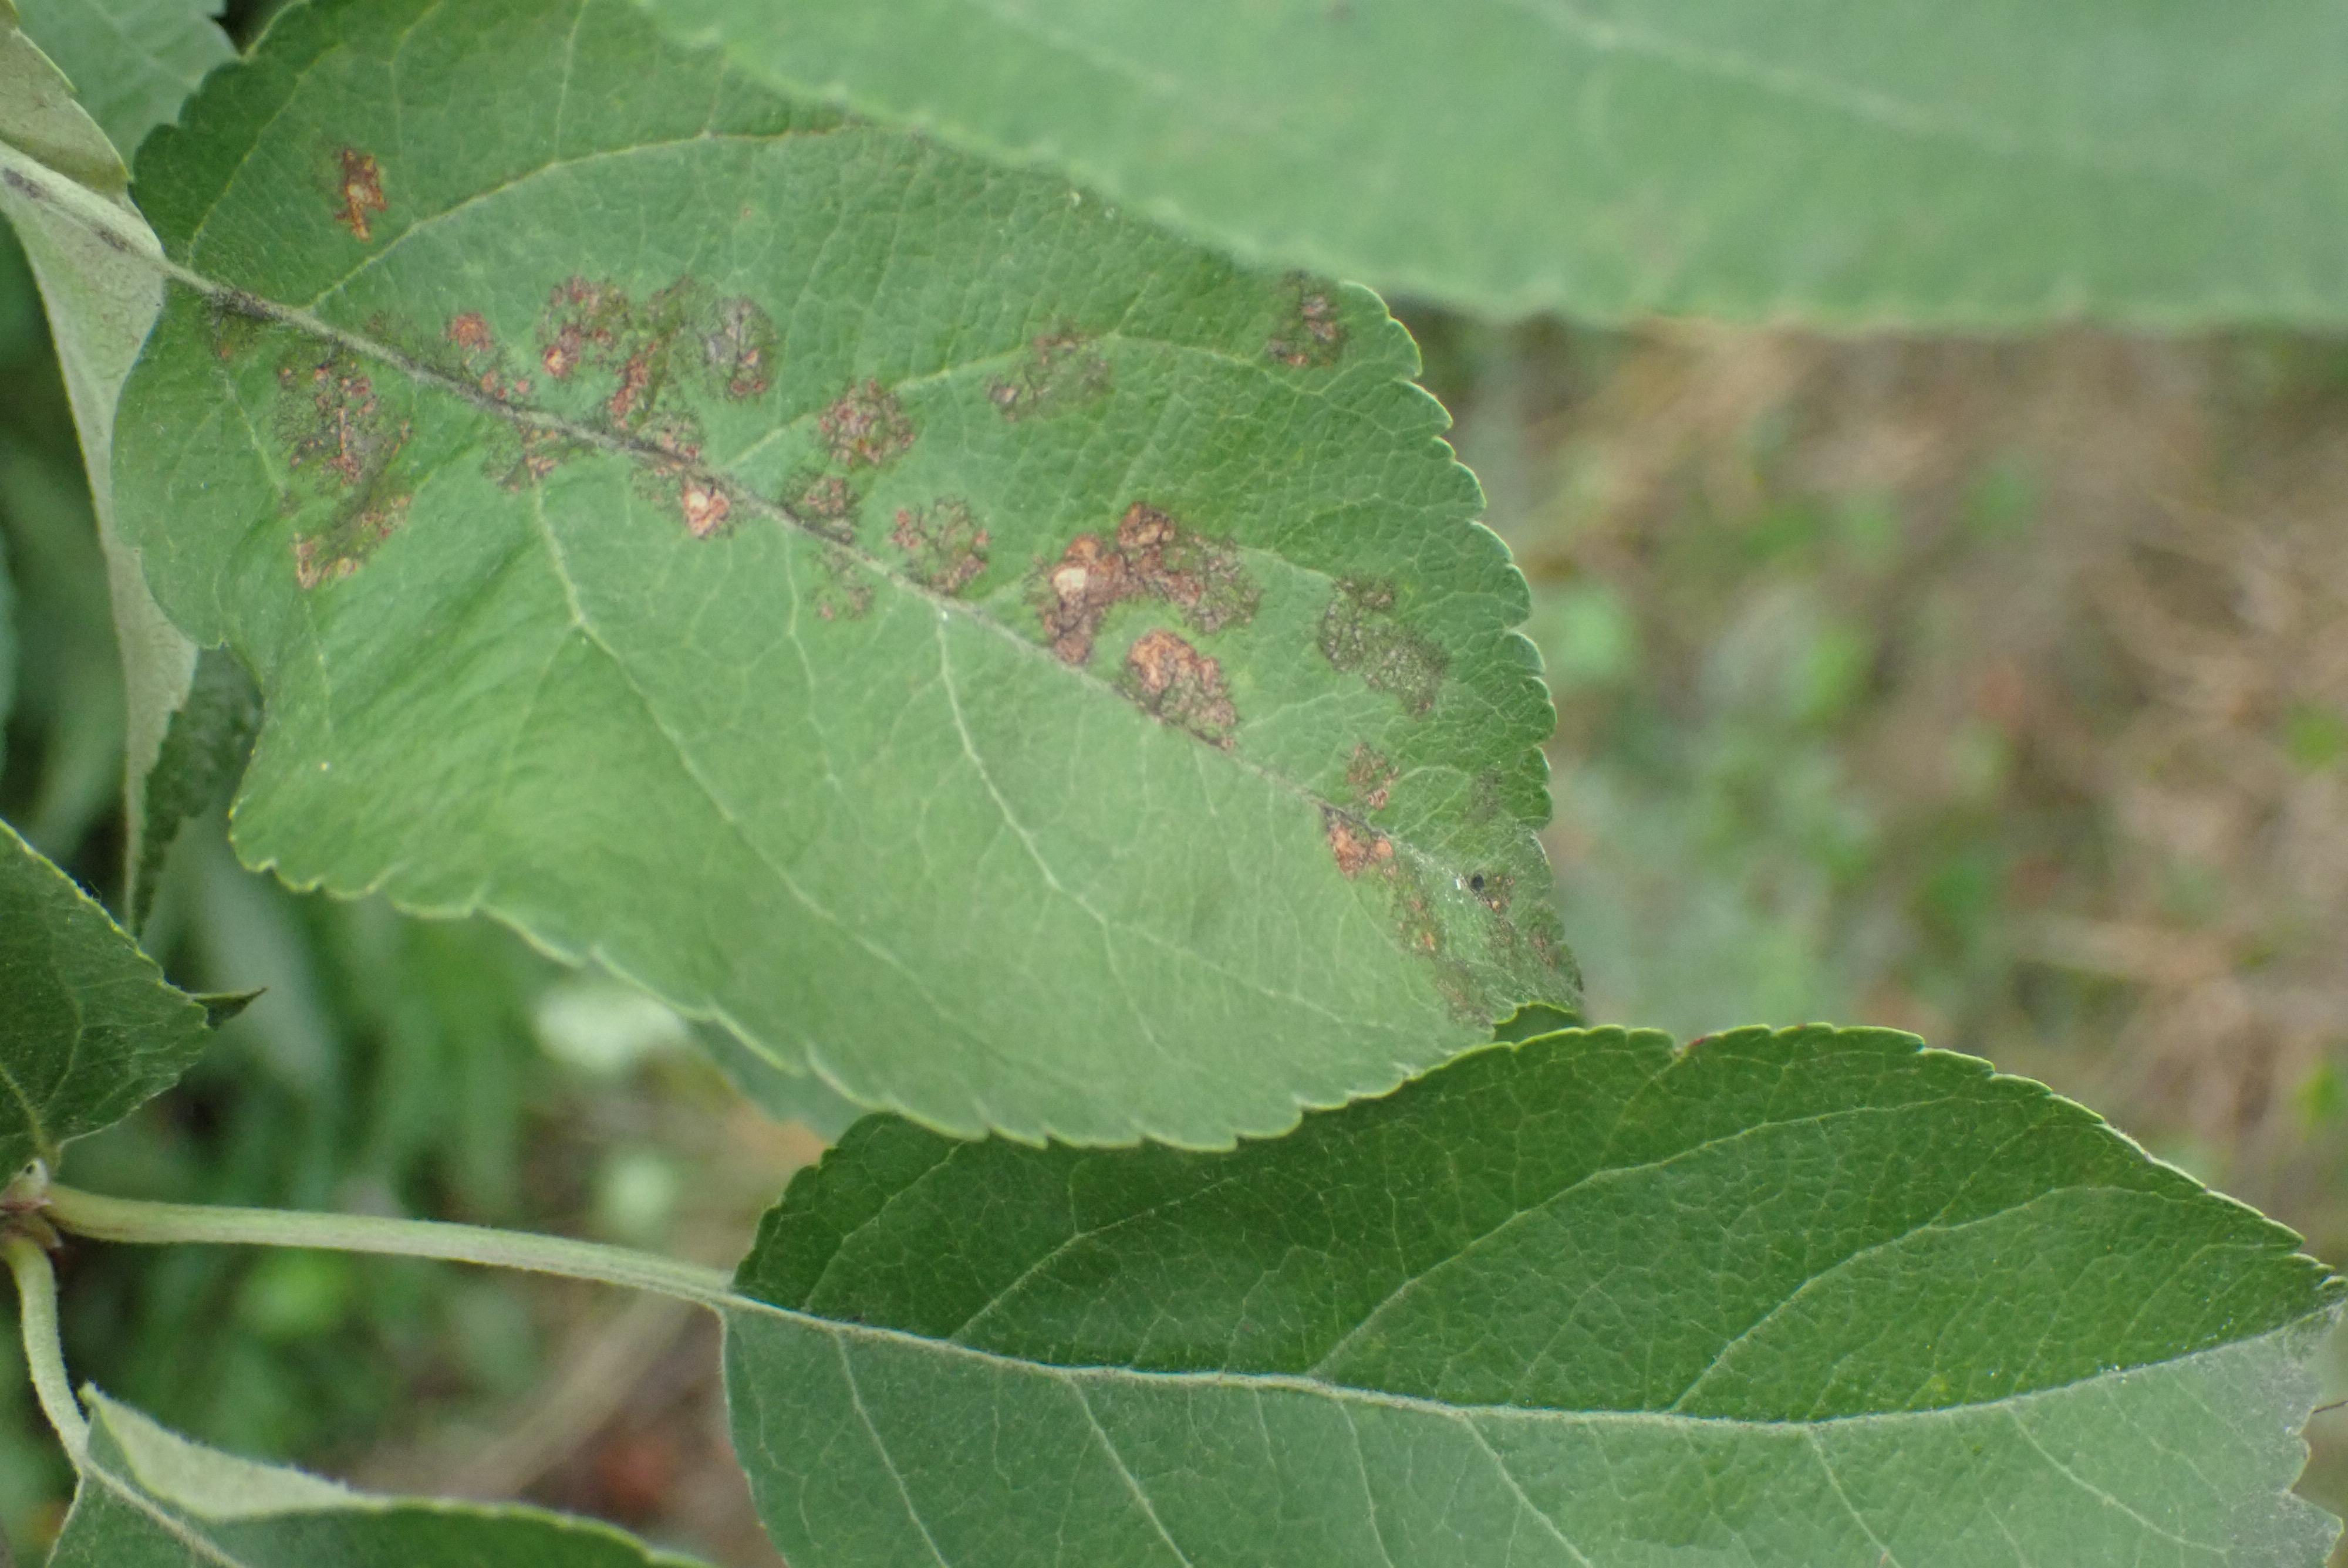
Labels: scab